David 8

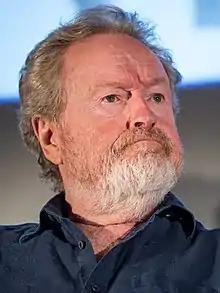
Sir Ridley Scott maintains artificial intelligence as a central theme throughout his career, with several forms of androids present in his films prior to the creation of David.

A hallmark of director Sir Ridley Scott is the theme of artificial intelligence present in his science fiction films. Scott's earliest foray into the philosophy of artificial intelligence was with the android character Ash, in the original "Alien" film released in 1979. Ian Holm portrayed Ash as a character who may uncannily assume a human form, yet he maintains a sense of superiority that is only humbled by the nature of the Alien, which runs counter to the very future of the human race. In the book "The Culture and Philosophy of Ridley Scott", the authors (Adam Barkman, Ashley Barkman, and Nancy Kang) reason that though Ash is designed to appear human, his innards are bio-mechanical and he himself does not presume to be a sentient being with a semblance of life, but an artificial construct whose personality is dictated by machinery. Every subsequent installment in the "Alien" film series directed by Scott features at least one synthetic (android) character designated to maintain order aboard their respective space ship. In 2017, Scott explained that the synthetics featured in the "Alien" films he directed are designed to subvert their robotic nature and to impeccably mimic humans. The original form of androids introduced in "Alien" would contradict the observable nature of David in "Prometheus"; though both would serve the same corporate masters and have the same non-human innards, David would identify himself as a sentient entity who is capable of expressing—if not feeling—emotion.